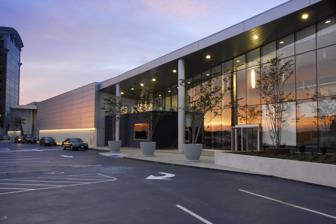
Building: MedStar Capitals Iceplex
Country: United States of America
Year built: 2006
Practice arena of the Washington Capitals MedStar Capitals Iceplex MedStar Capitals Iceplex in August 2007 Former names Kettler Capitals Iceplex Ballston Ice Arena (name during planning and construction) Location Ballston, Virginia , U.S. Public transit Washington Metro at Ballston–MU station Owner Monumental Sports & Entertainment Capacity 1,200 Surface 200' x 85' (Rinks 1 and 2) Construction Opened November 2006 Construction cost $42.8 million Architect William R. Drury Tenants Washington Capitals ( NHL , practice facility) Washington Jr. Nationals ( AJHL ) (2007–2010) Georgetown Hoyas ( ACHA ) George Washington Colonials (ACHA) NOVA Cool Cats special hockey team DC Sled Sharks MedStar Capitals Iceplex is the practice arena of the Washington Capitals of the National Hockey League . The highest ice rink above street-level in the United States, it is located on the eighth floor atop the parking garage adjoining the Ballston Quarter in the Ballston neighborhood of Arlington County, Virginia . Opened in 2006, the 137,000-square-foot (12,700 m 2 ) facility, which is owned by Capitals owning entity Monumental Sports & Entertainment , houses two full-NHL-sized ice rinks with seating for 1,200, a training center, a proshop, and offices for staff of both the Capitals and the WNBA 's Washington Mystics . The Capitals spend about 300 hours annually practicing at the arena, which has 12,000 hours of ice time available annually. The Iceplex also serves as the home ice for the club teams of Georgetown University and George Washington University . The Iceplex also runs an adult league for amateur hockey players. It is regularly available for recreational use, and hosts "Learn to Skate" camps and lessons throughout the year. The Iceplex is also home to the NOVA Cool Cats special hockey team, which practices and has home games at the IcePlex, and the DC Sled Sharks, a sledge hockey team for physically disabled youths 18 and under, which plays in the Delaware Valley Sled Hockey League. The Iceplex served as the initial inspiration for the building of LECOM Harborcenter in Buffalo, New York by the Buffalo Sabres and Terrence Pegula . LECOM Harborcenter serves a similar purpose to the IcePlex. History 20th century The Washington Capitals had long practiced at a rink in Piney Orchard, Maryland , near the Capital Centre , even after the team moved to downtown Washington, D.C., in 1997. Arlington County, Virginia, had purchased the parking garage at the Parkington Shopping Center in 1984 as part of an economic development plan in the Ballston area. The facility was subsequently renamed the Ballston Public Parking Garage, and the original 1950s structure was renovated and expanded to provide 2,800 parking spaces on seven floors. This expansion was financed with $22.3 million in variable rate revenue bond. Ted Leonsis , who bought the Capitals in 1999, began looking to build a new practice facility and in 2004, the team secured agreements with Arlington County to build a new rink on top of the Ballston Public Parking Garage. 21st century The building was designed by William R. Drury of the Reston, Virginia –based firm, Architecture, Incorporated, and completed in November 2006 at a cost of $42.8 million. It is built to LEED standards , though was not registered with the Green Building Council to receive a certification. It is not fully handicapped accessible . The facility totals 137,000 square-feet and includes two indoor NHL-sized ice rinks, office space, 8 player locker rooms, a full-service ProShop, a Capitals Team Store, a snack bar, and spaces for special events. In addition, it includes a 20,000 square foot training center for the Capitals, containing an athletic-training and medical facilities, a weight room and fitness room, a locker room and lounge area, a high-tech theatre-style classroom and a video room. An additional level, above the training facility, houses office space for the entire front-office staff of the Capitals and the WNBA’s Washington Mystics. Originally named Ballston Ice Arena , it was renamed Kettler Capitals Iceplex by Washington metropolitan area real estate developer Robert C. Kettler . His firm, KSI Services, bought the naming rights to the arena on November 1, 2006, for seven years at $400,000 per year. The arena opened with its first practice 10 days later. In 2010, the Arlington County Board recognized the facility in the inaugural DESIGNArlington awards. The facility continued to bear Kettler's name until weeks after the Capitals won their first Stanley Cup in 2018, when MedStar Health bought the naming rights in a 10-year agreement together with the other Monumental Sports & Entertainment practice facilities. References